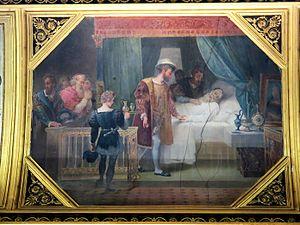
Léonard de Vinci sur son lit de mort auprès de François Ier (1519).